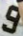
Number: 9